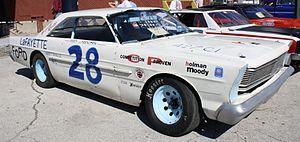
Fred Lorenzen est un pilote américain de NASCAR né le 30 décembre 1934 à Elmhurst, Illinois.